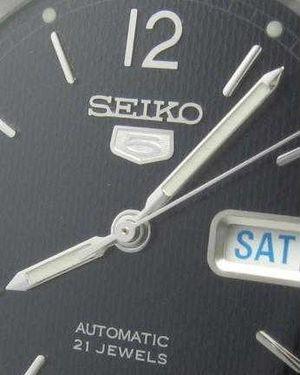
Cadran d'une montre Seiko 5 avec écusson
Seiko 5 ou Seiko Five désigne une série de montres à bas coût fabriquées par la compagnie horlogère japonaise Seiko. L'identification de ces montres est facile : elles possèdent sur leur cadran un écusson « 5 » juste en dessous de l'inscription Seiko.